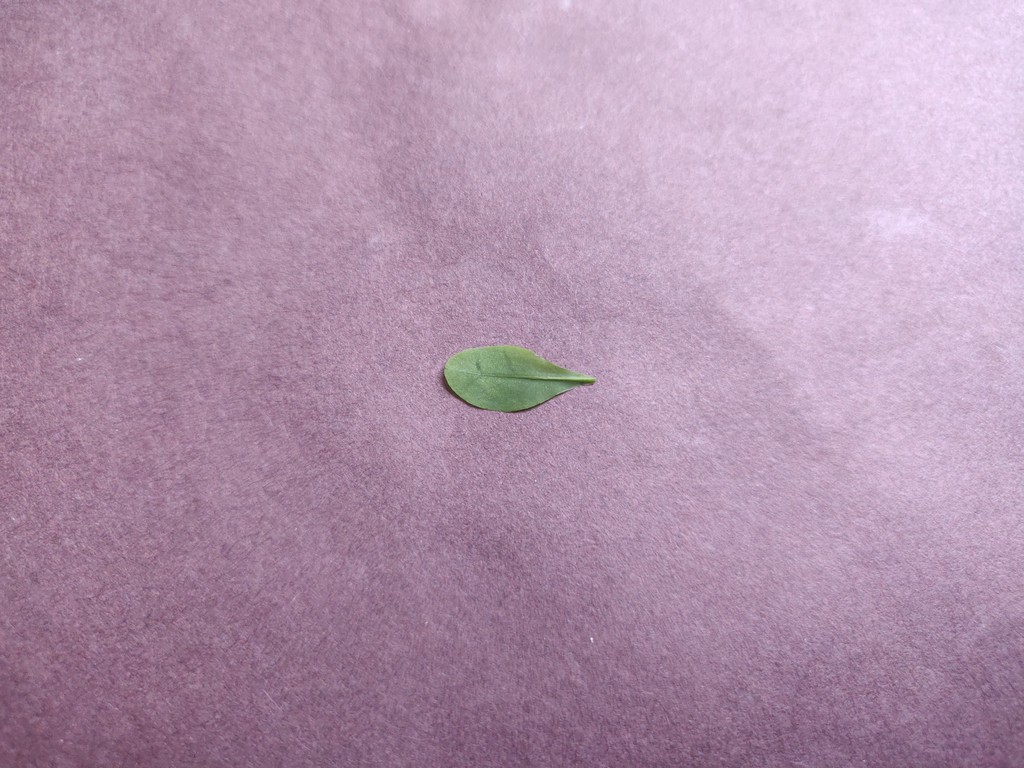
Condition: Healthy
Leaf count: single
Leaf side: back